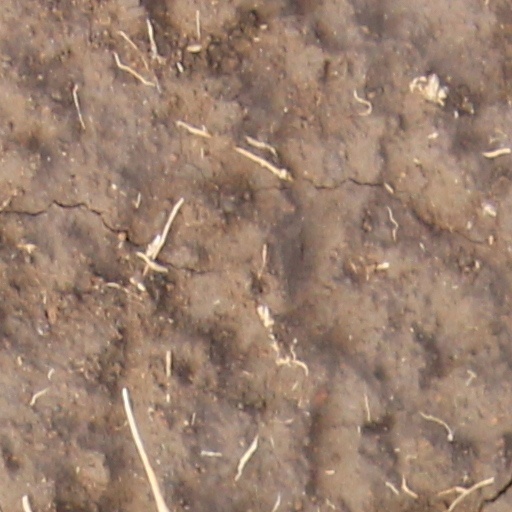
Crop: wheat